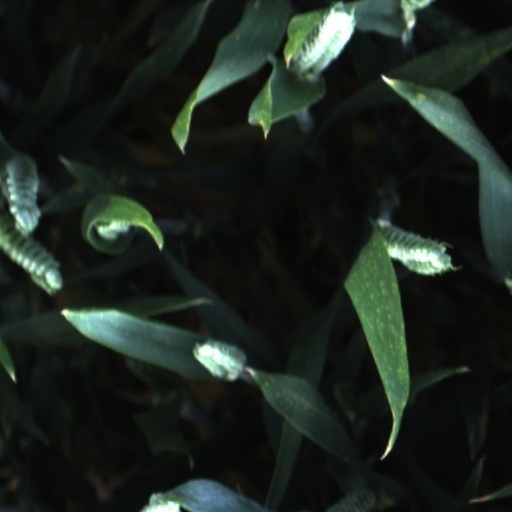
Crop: wheat